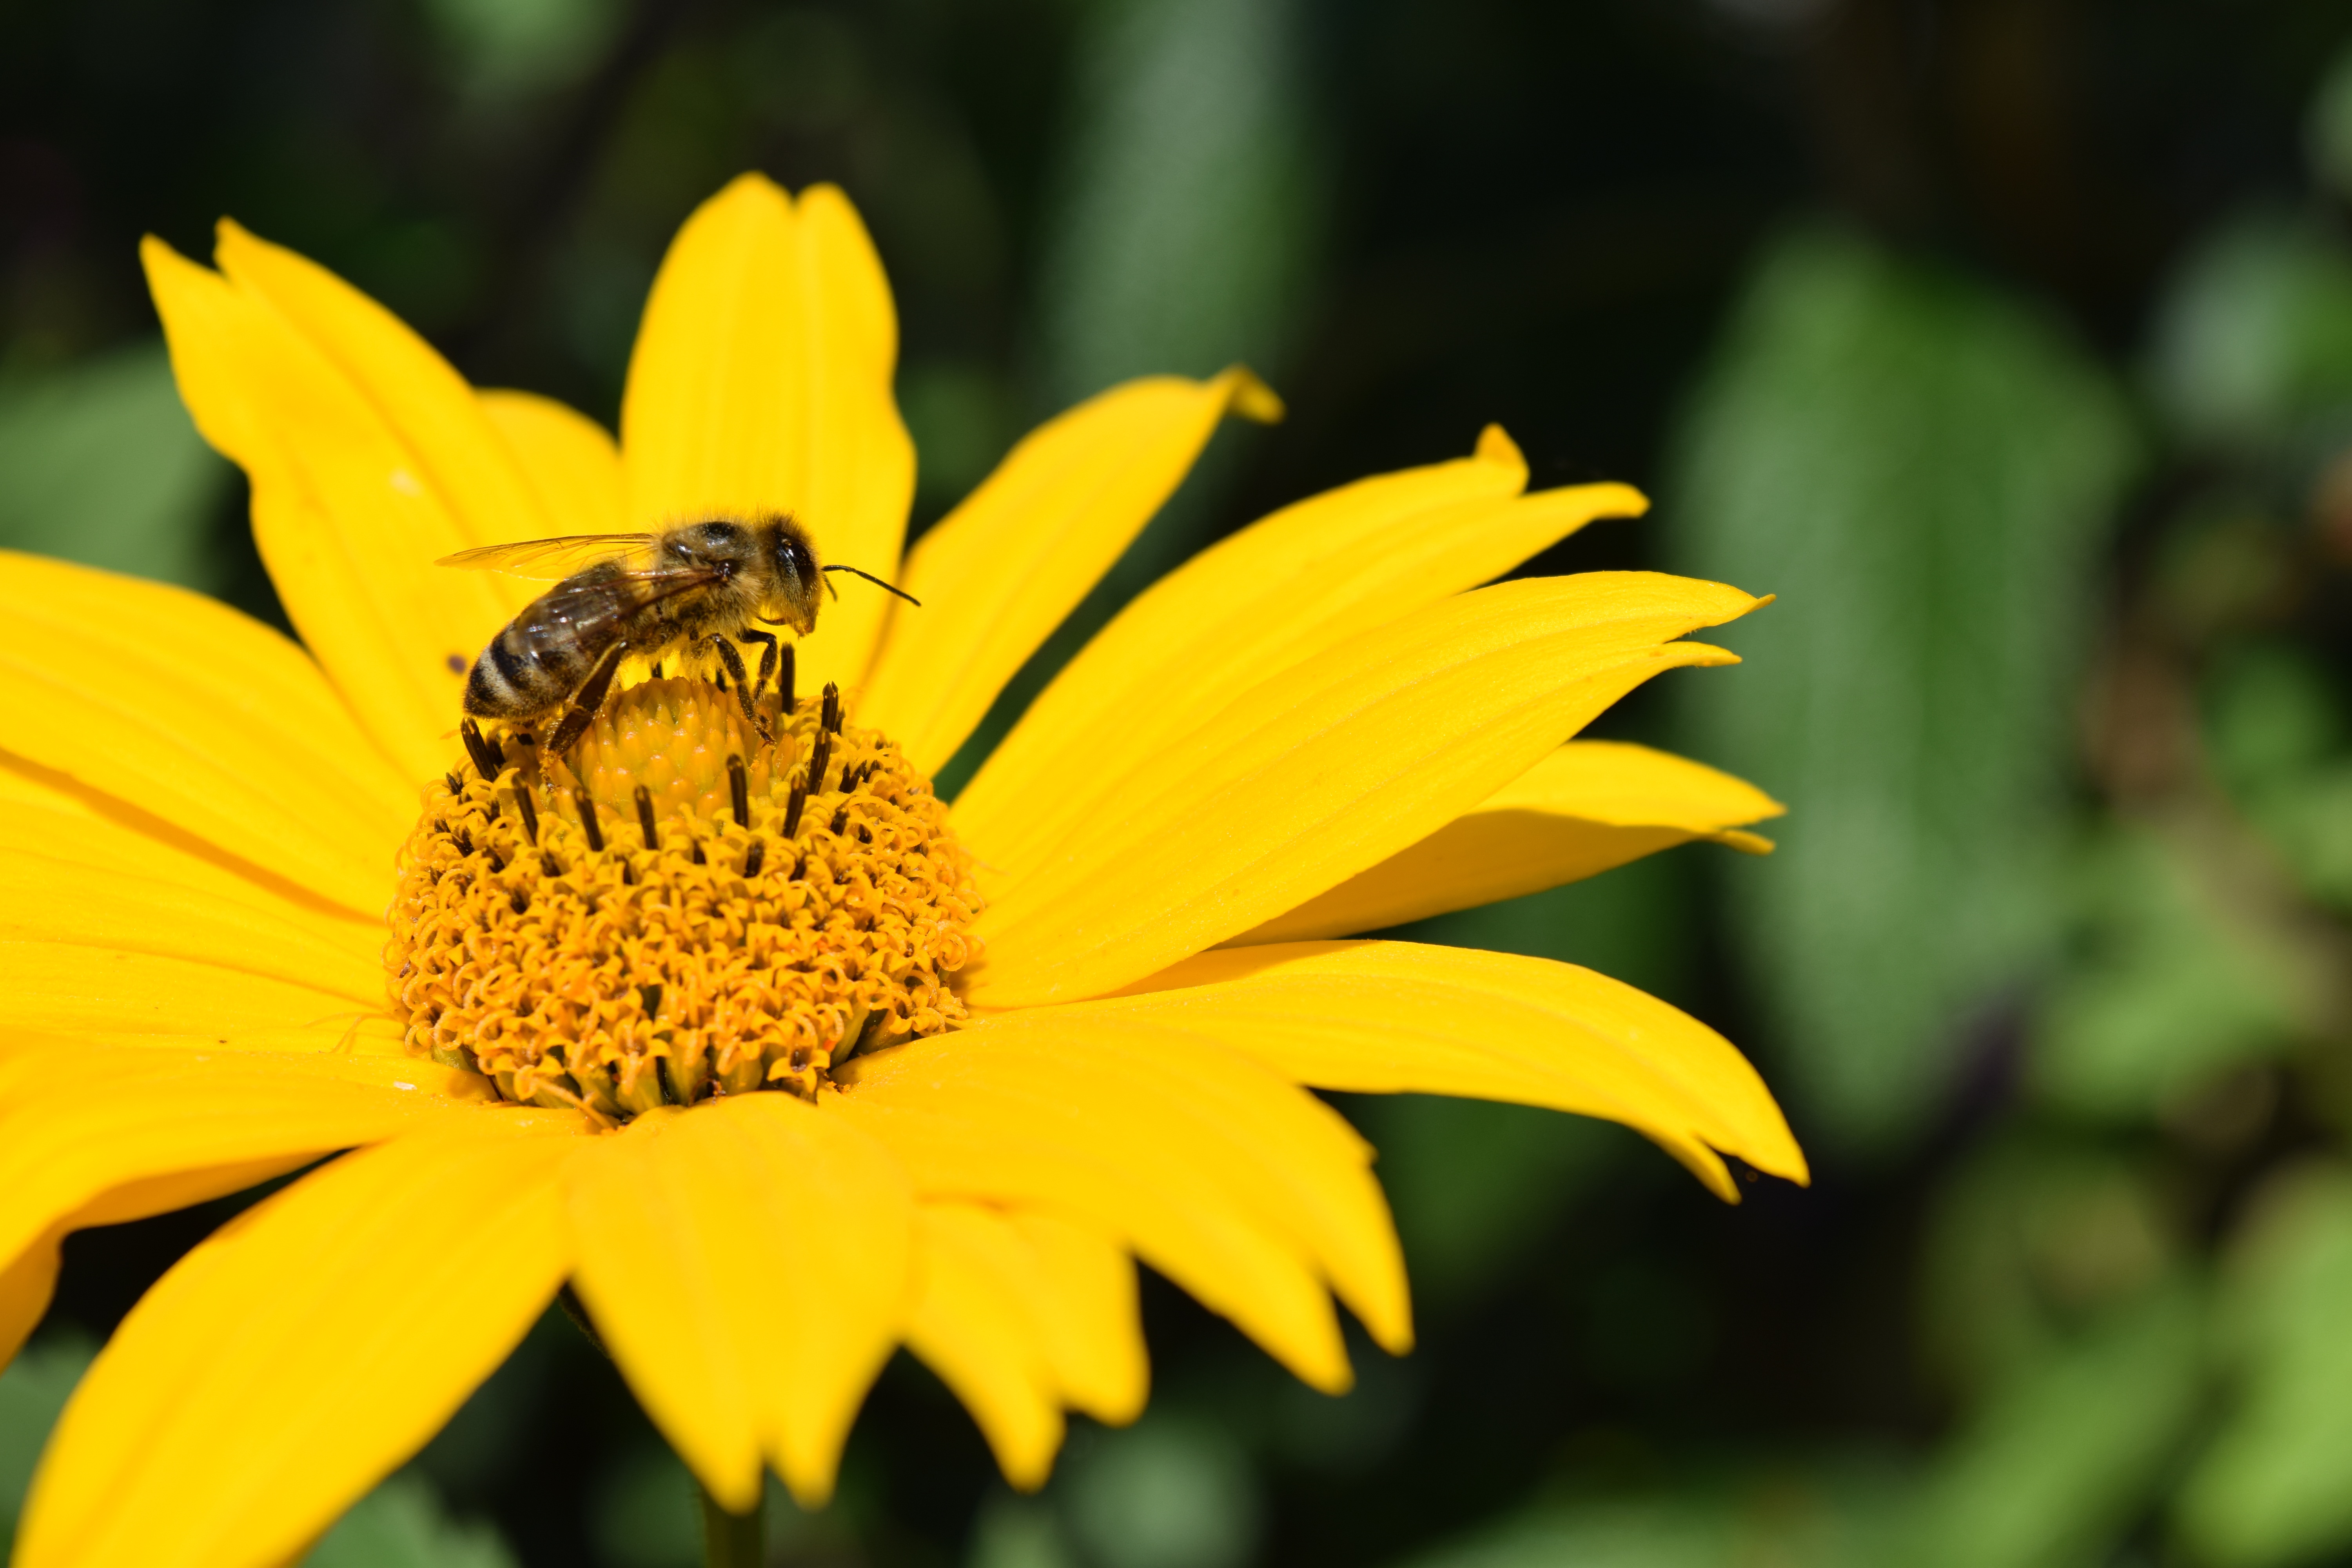
nature, blossom, plant, photography, sunlight, leaf, flower, petal, bloom, summer, pollen, food, green, insect, botany, yellow, close, flora, fauna, invertebrate, wildflower, close up, bee, yellow flowers, collect, nectar, macro photography, flowering plant, honey bee, daisy family, hard working, perennial sunflower, helianthus decapetalus, land plant, membrane winged insect